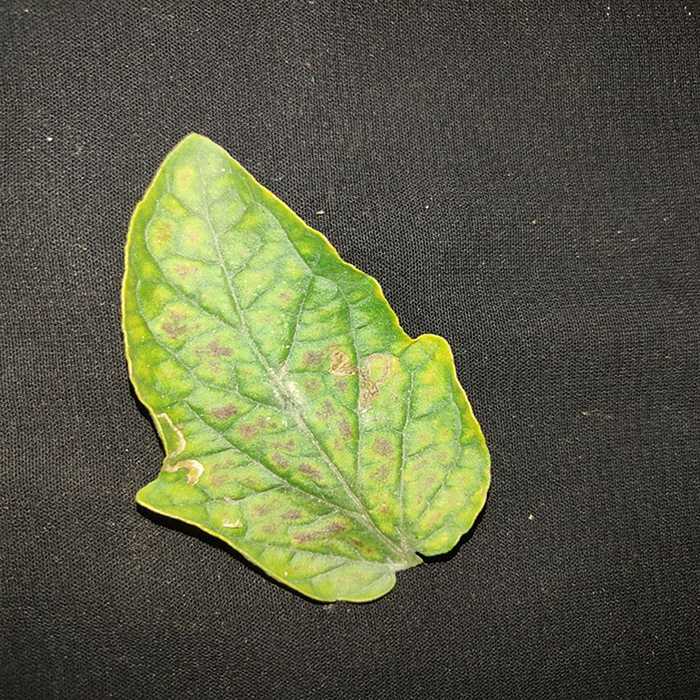
Plant: Tomato
Label: Tomato spotted wilt